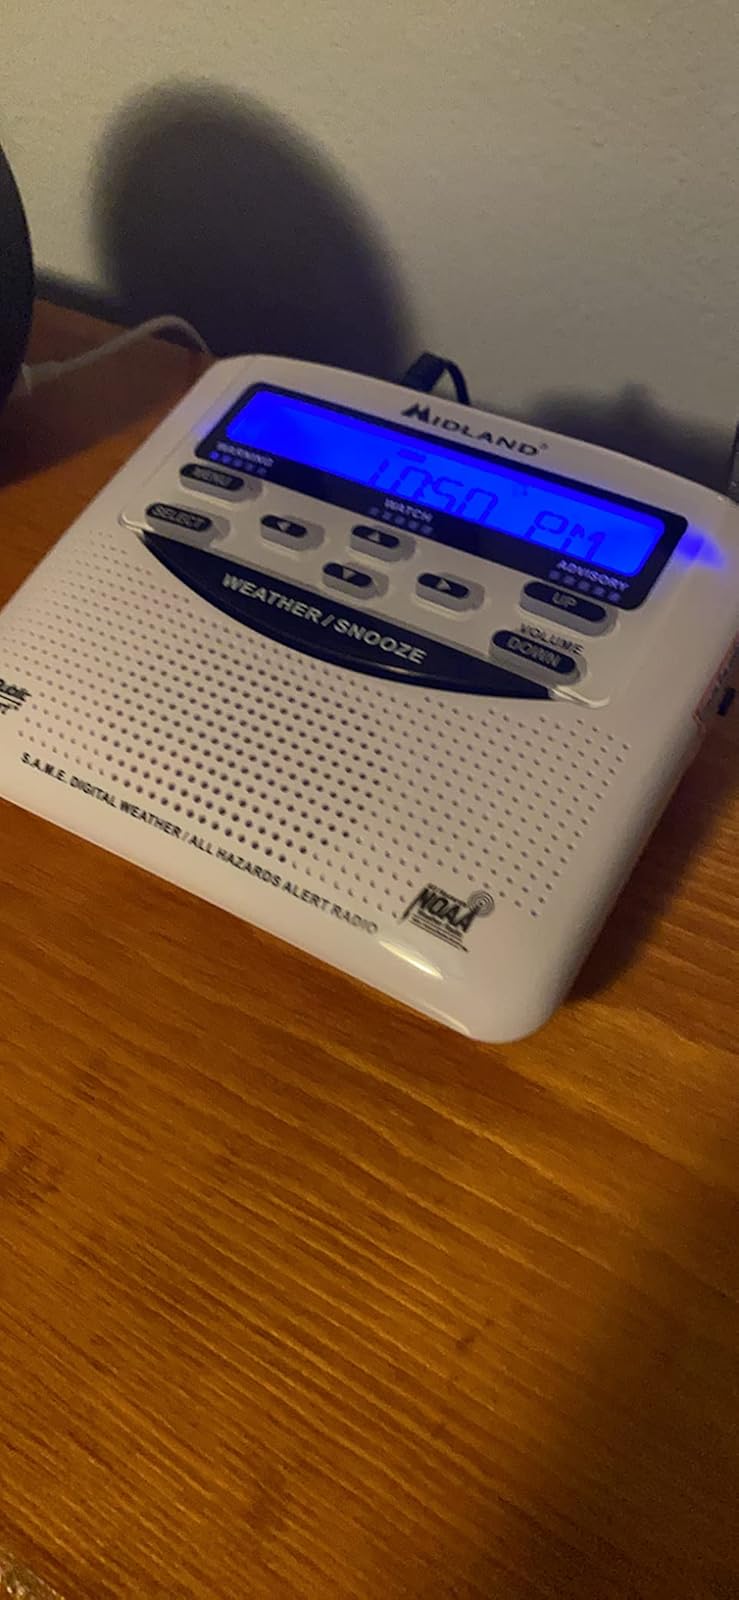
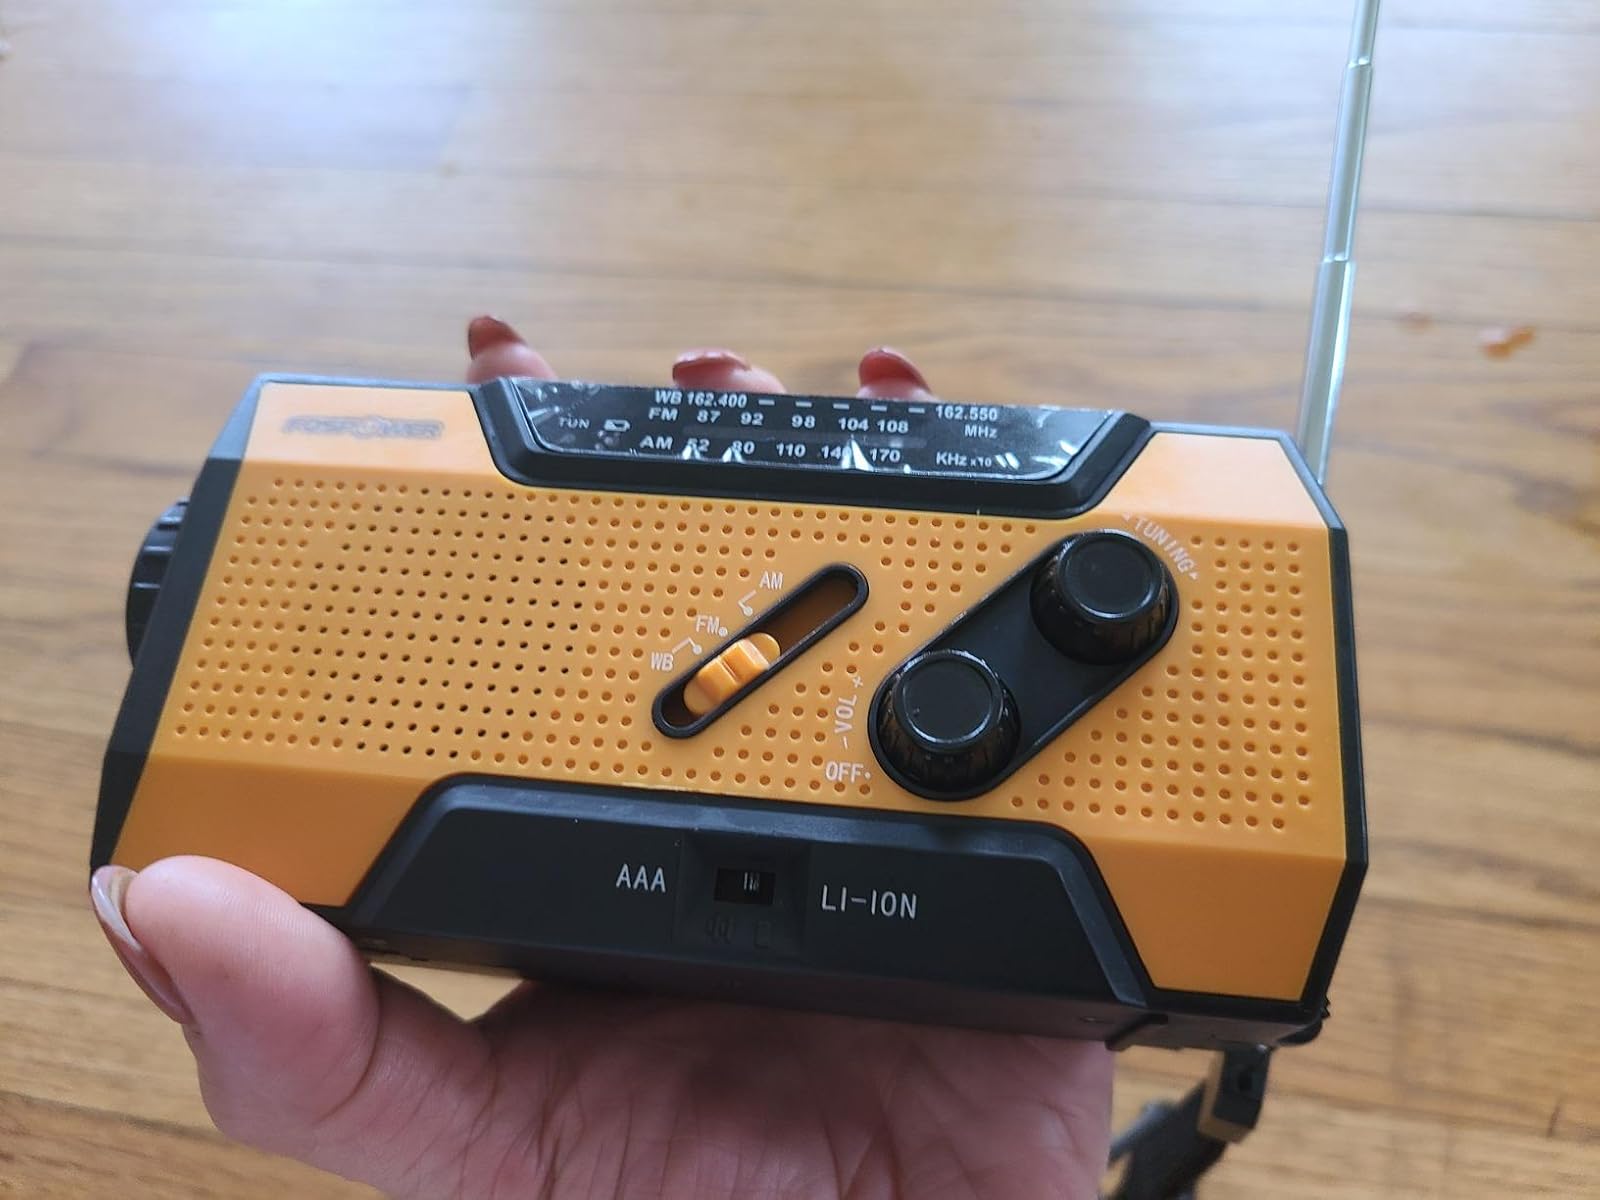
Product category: radio
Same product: no